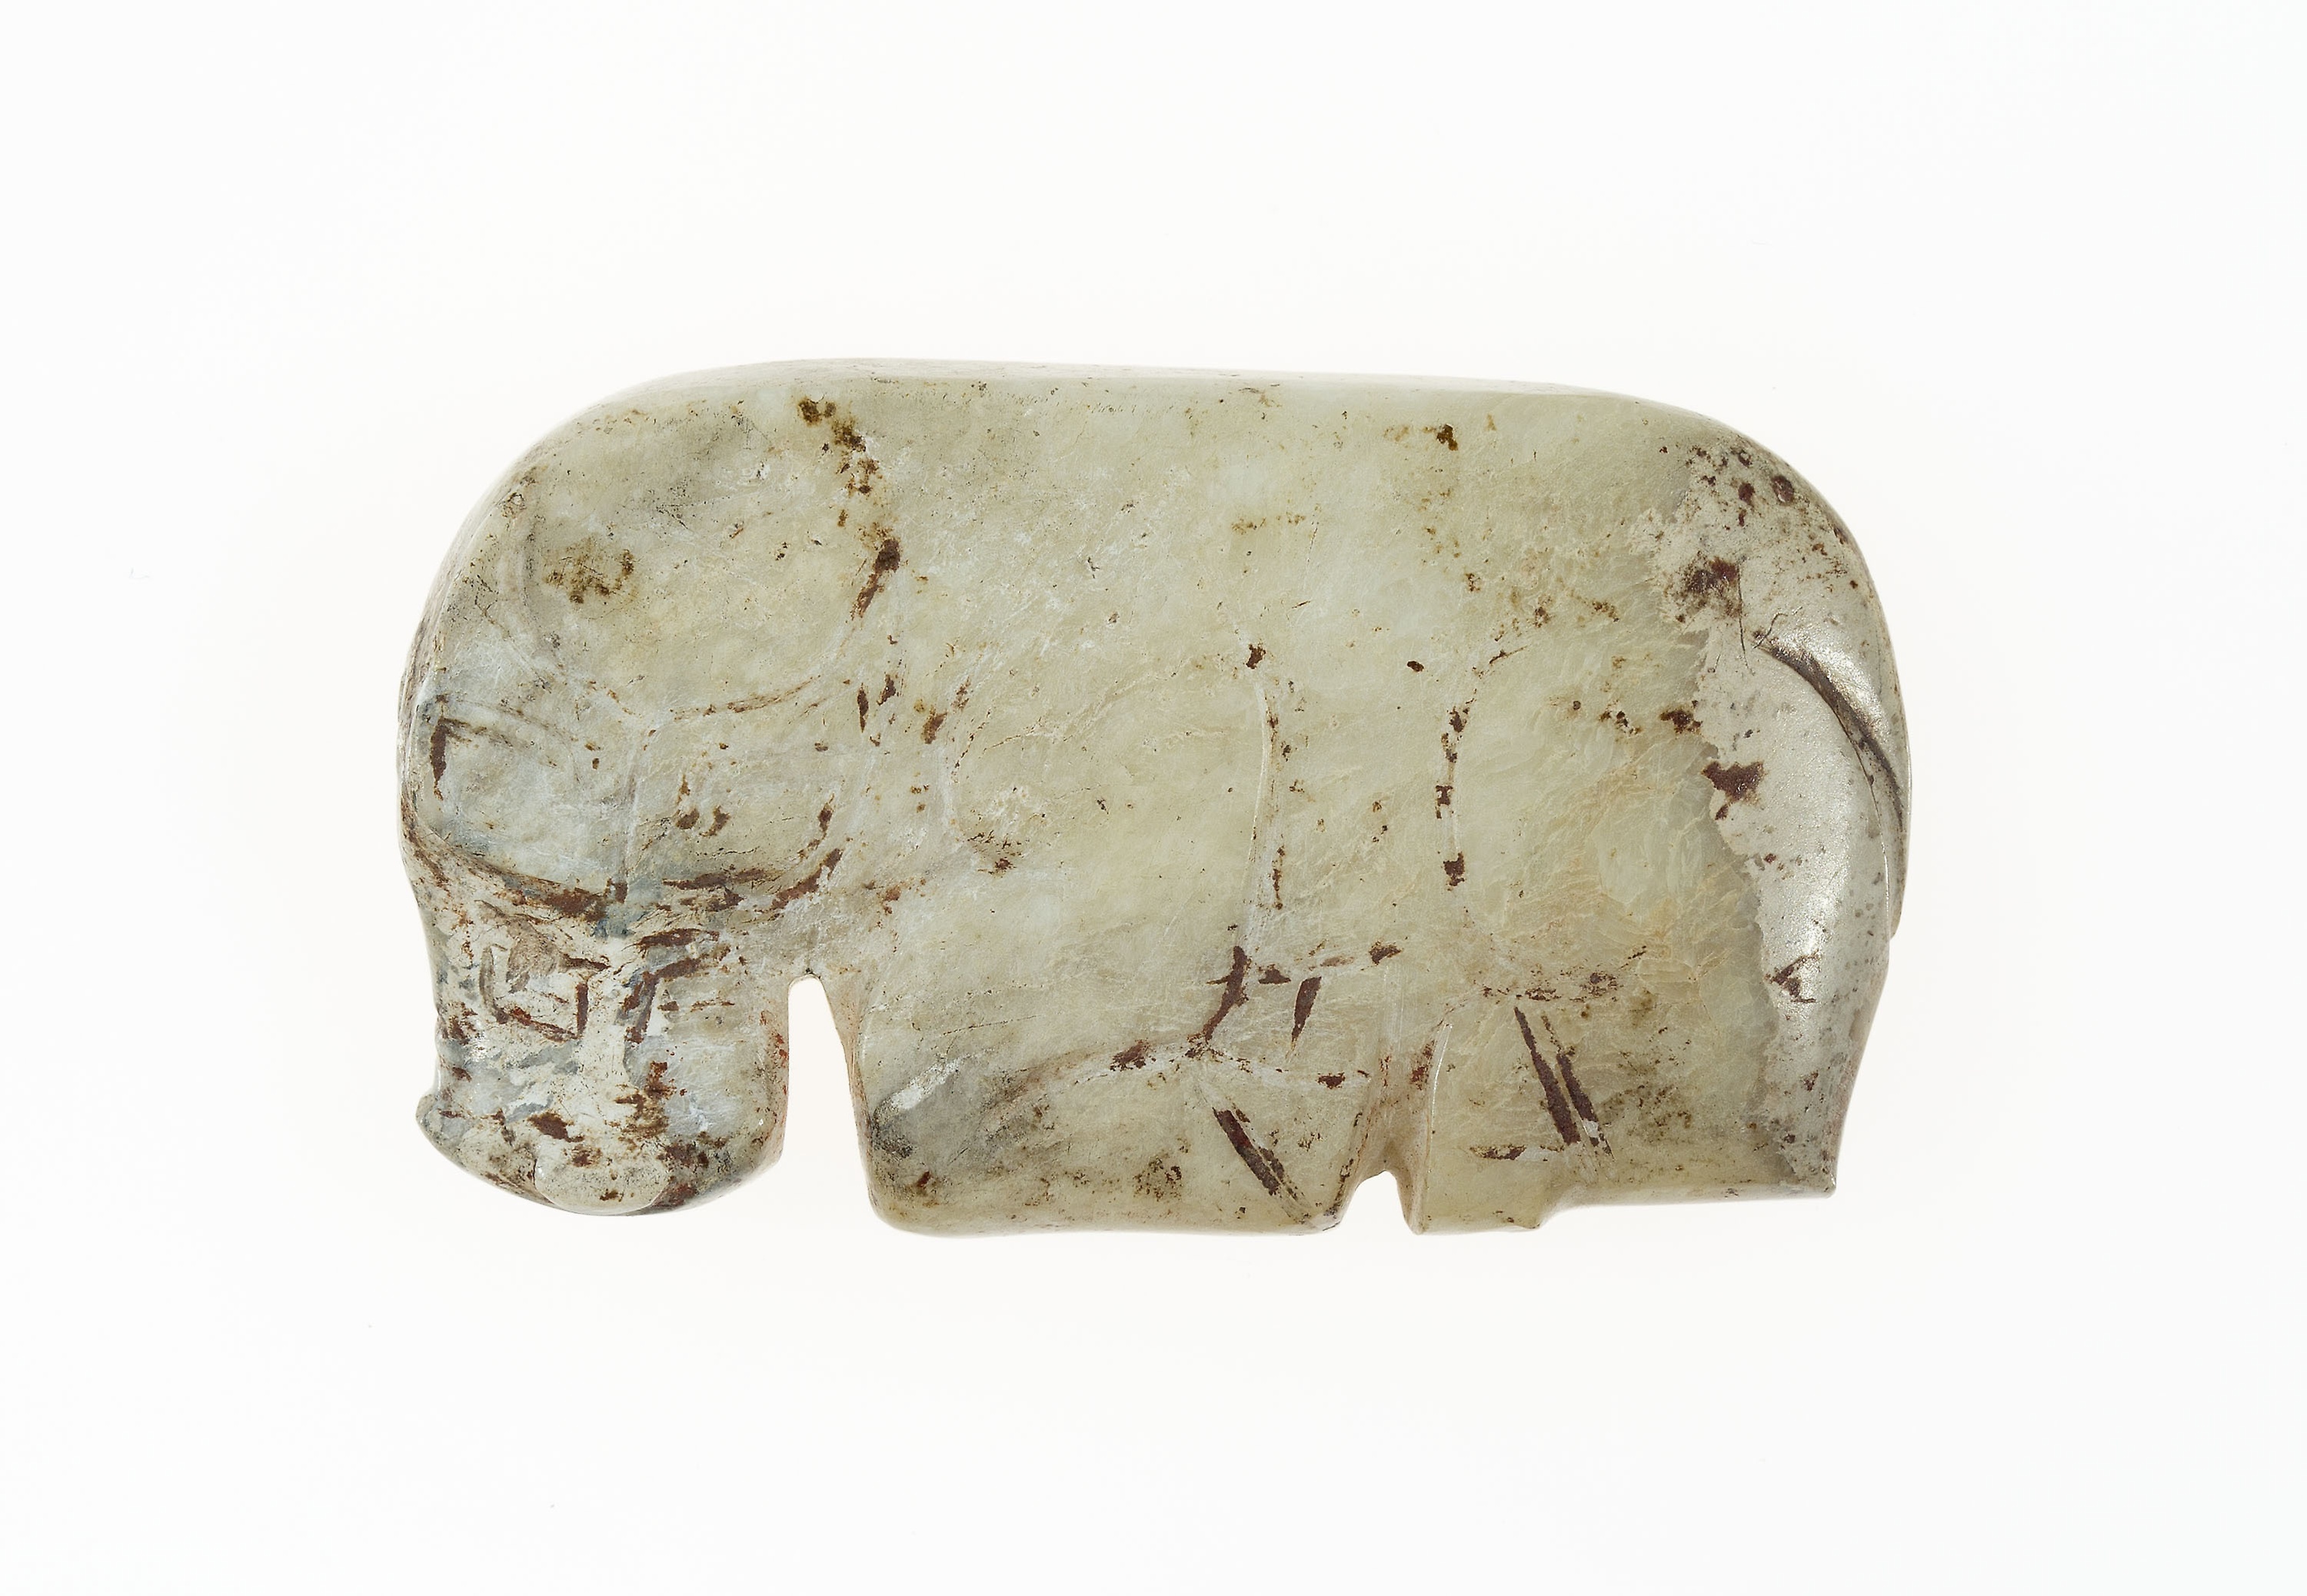
elephant, beige, elephants and mammoths, bone, stool